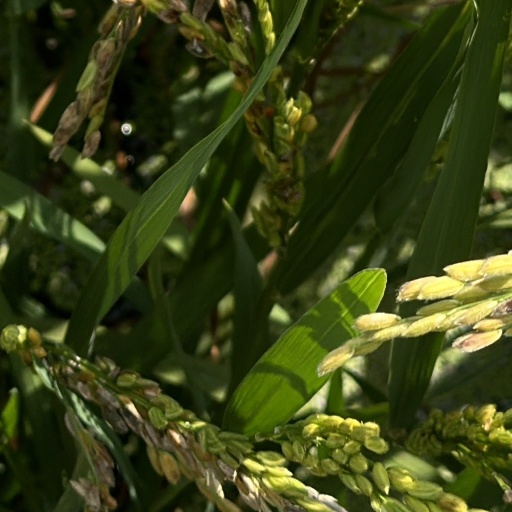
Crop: rice